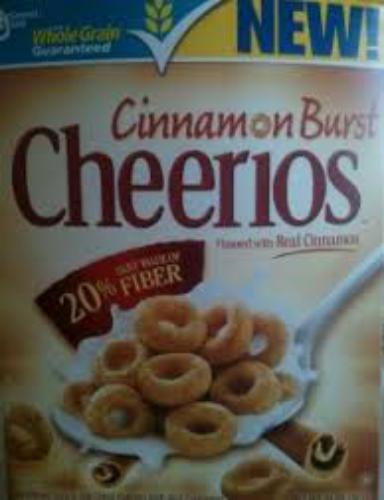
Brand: Cinnamon Burst Cheerios
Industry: Food